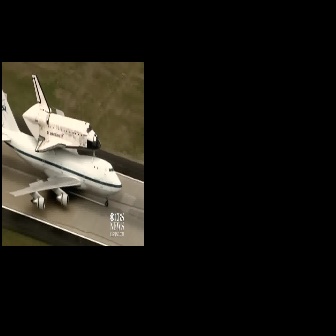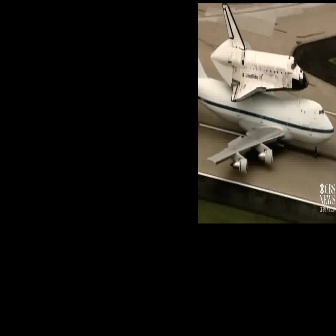
  Please identify the target specified by the bounding box [21,73,101,152] in the first image and locate it in the second image. Return the coordinates in [x_min,y_min,x_max,y_max] format.
Answer: [210,3,308,101]